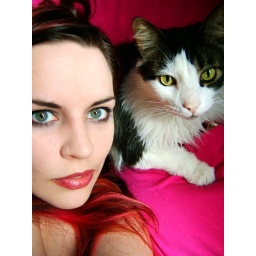
Buddy cat proves that boys look great in eyeliner! (He was born wearing his)